Military history of Myanmar

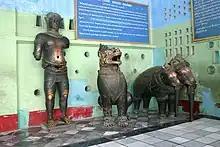
Surviving Khmer bronze statue of the 30 statues taken from Ayutthaya in 1564, taken to Mrauk-U in 1600 by the Arakanese, and to Amarapura in 1785 by Thado Minsaw.

Bayinnaung now looked to Siam, which successfully fought off the first Burmese invasion in 1547–1549. However, Bayinnaung now had a far larger empire at his disposal. Knowing that Siam be much more difficult than Shan states and Lan Na campaigns, Bayinnaung assembled the largest army yet—60,000 men, 2400 horses and 360 elephants, two and a half times larger than his previous high. The army would have been larger but the ruler of Chiang Mai, Mekuti, did not send in his share of the levy.